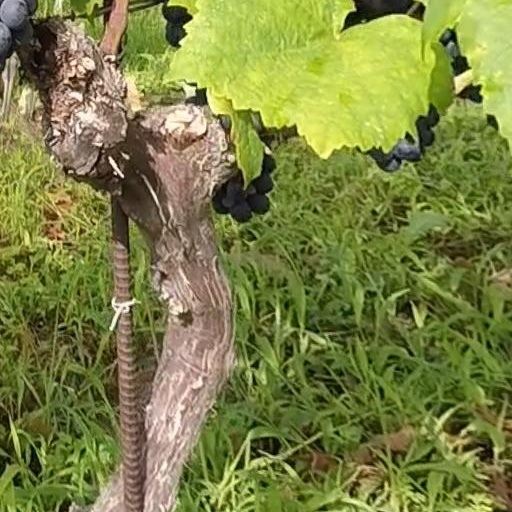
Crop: grape